Marius Noubissi

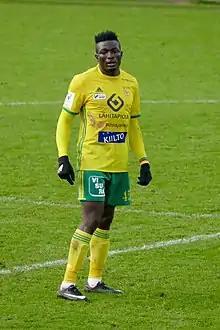
Noubissi with Ilves in 2017

Marius Noubissi (born 28 November 1996) is a Cameroonian football player who plays as a forward, for Armenian Premier League club Pyunik.